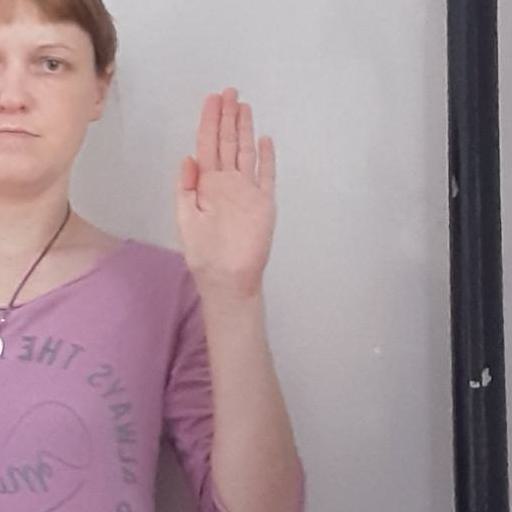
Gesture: stop